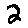
Label: 2